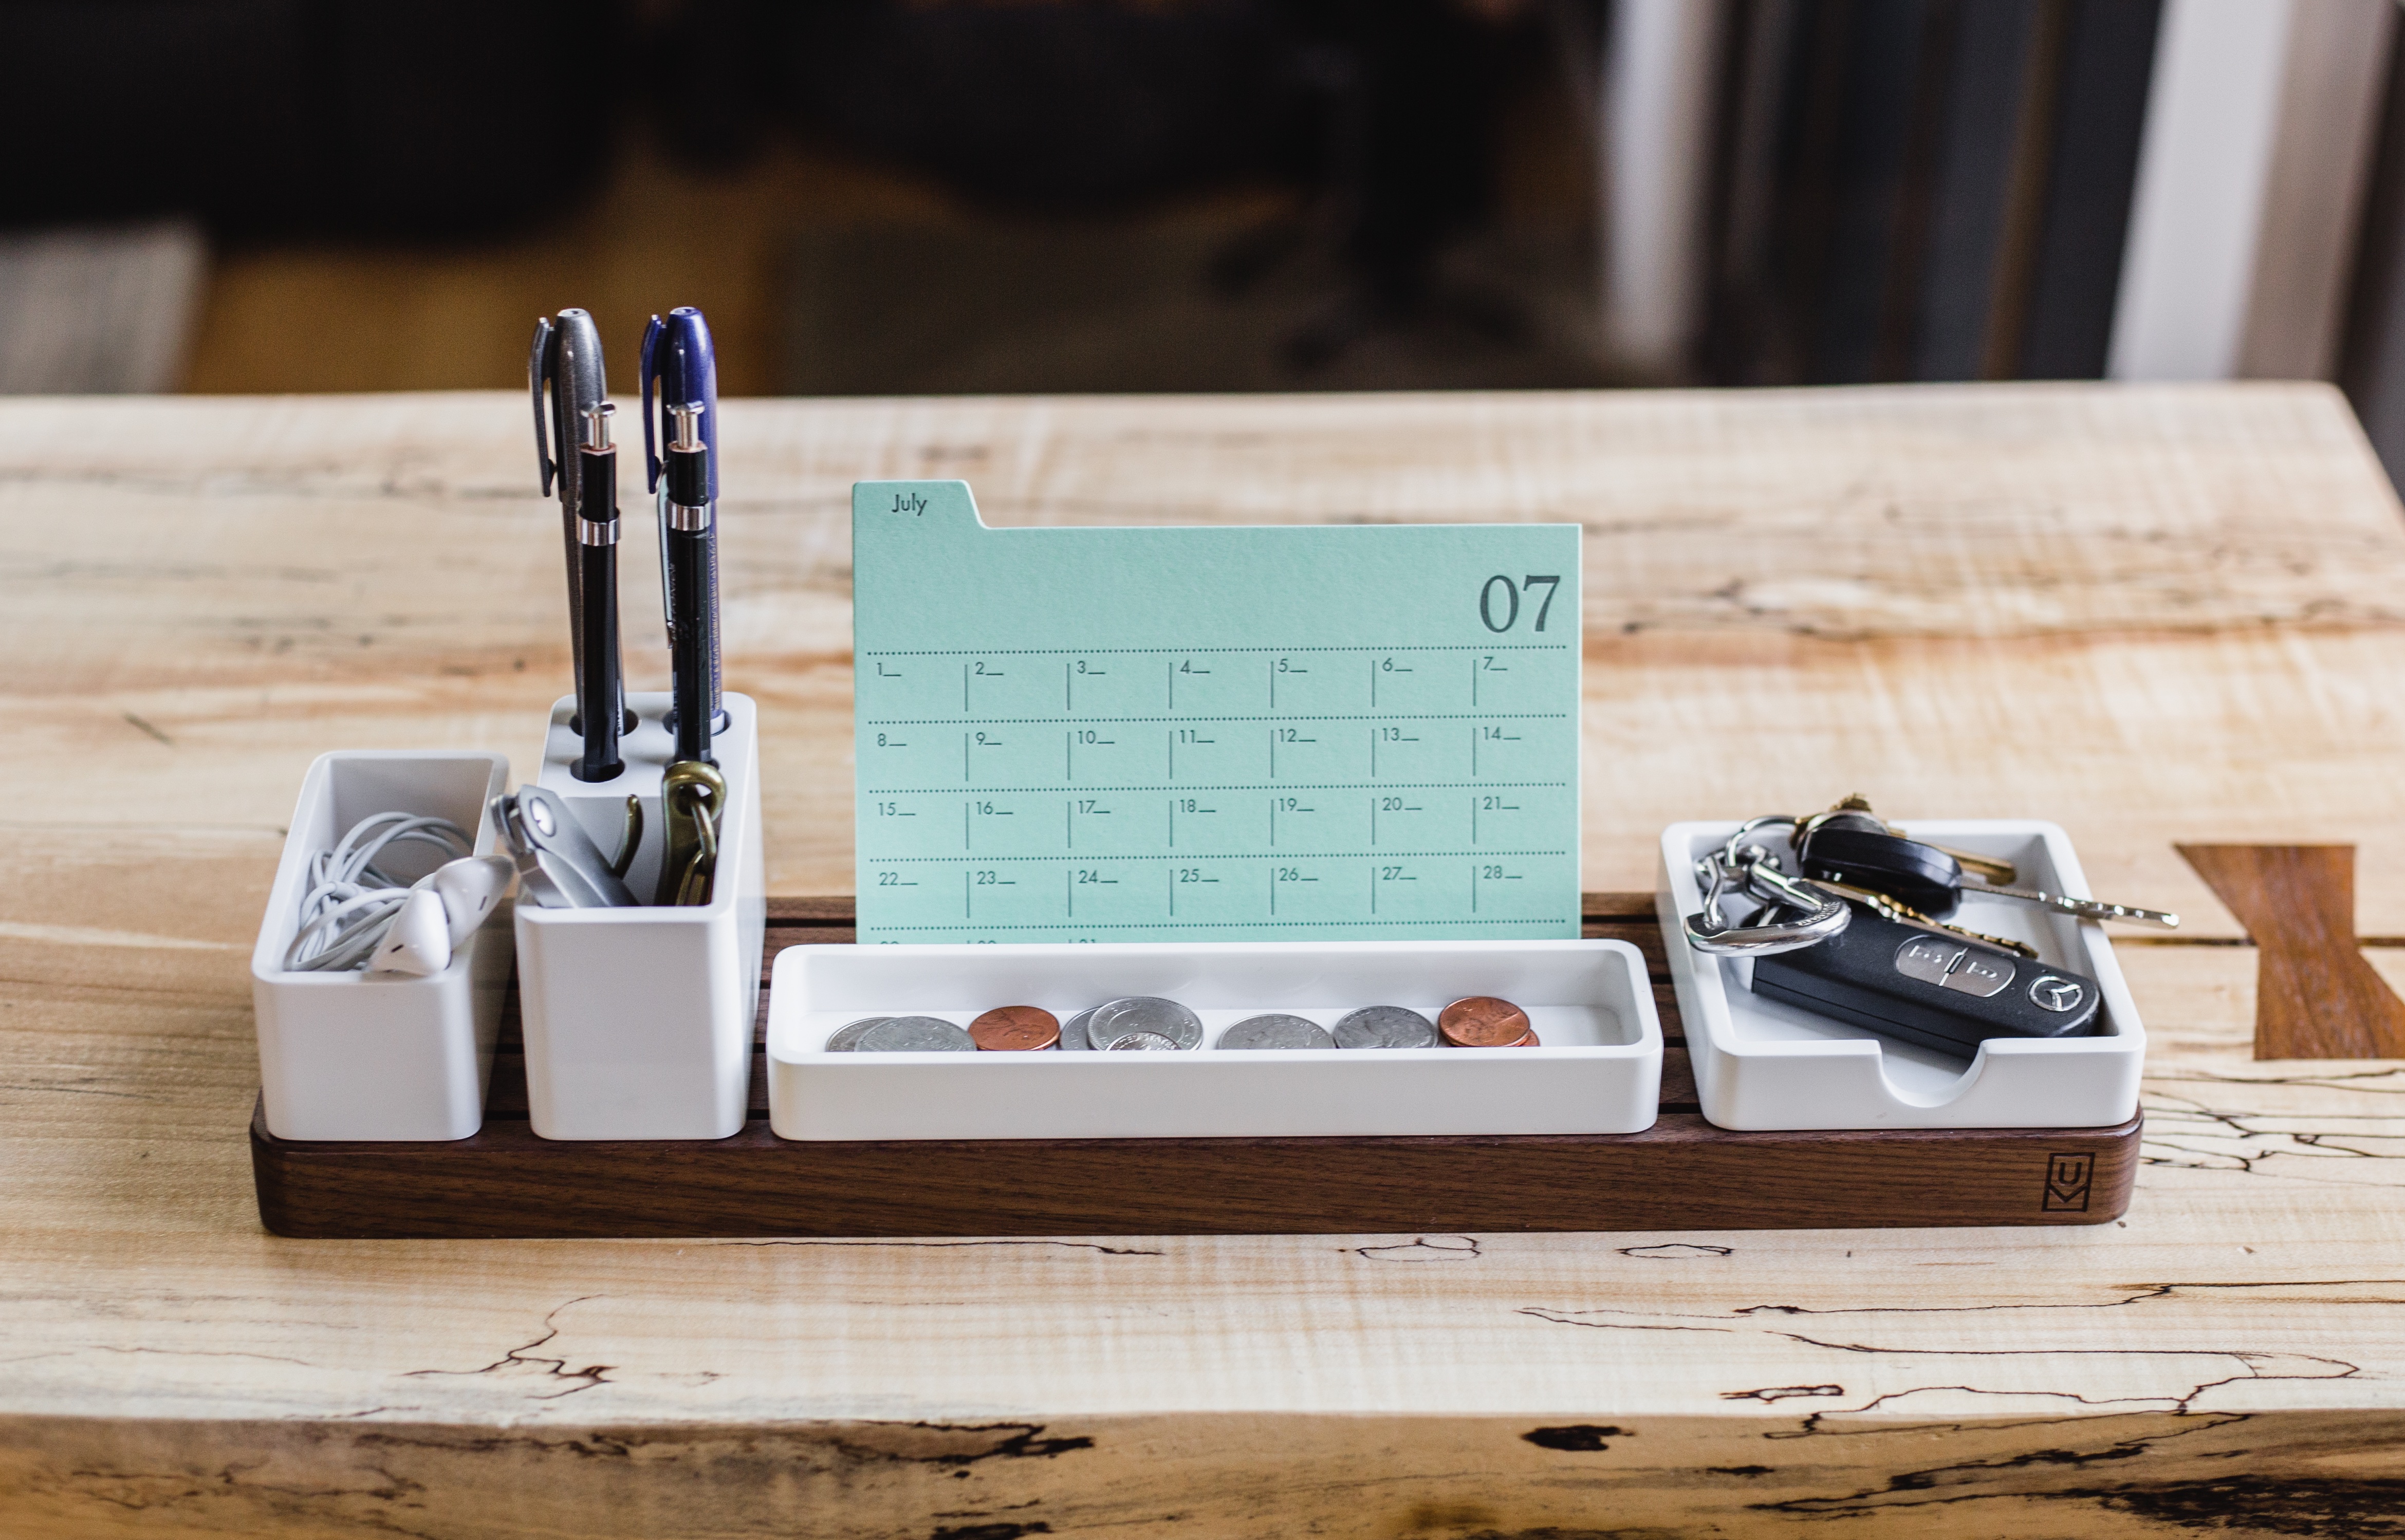
table, wood, art